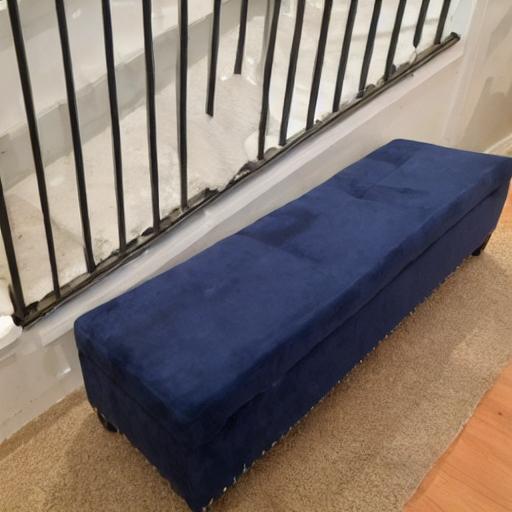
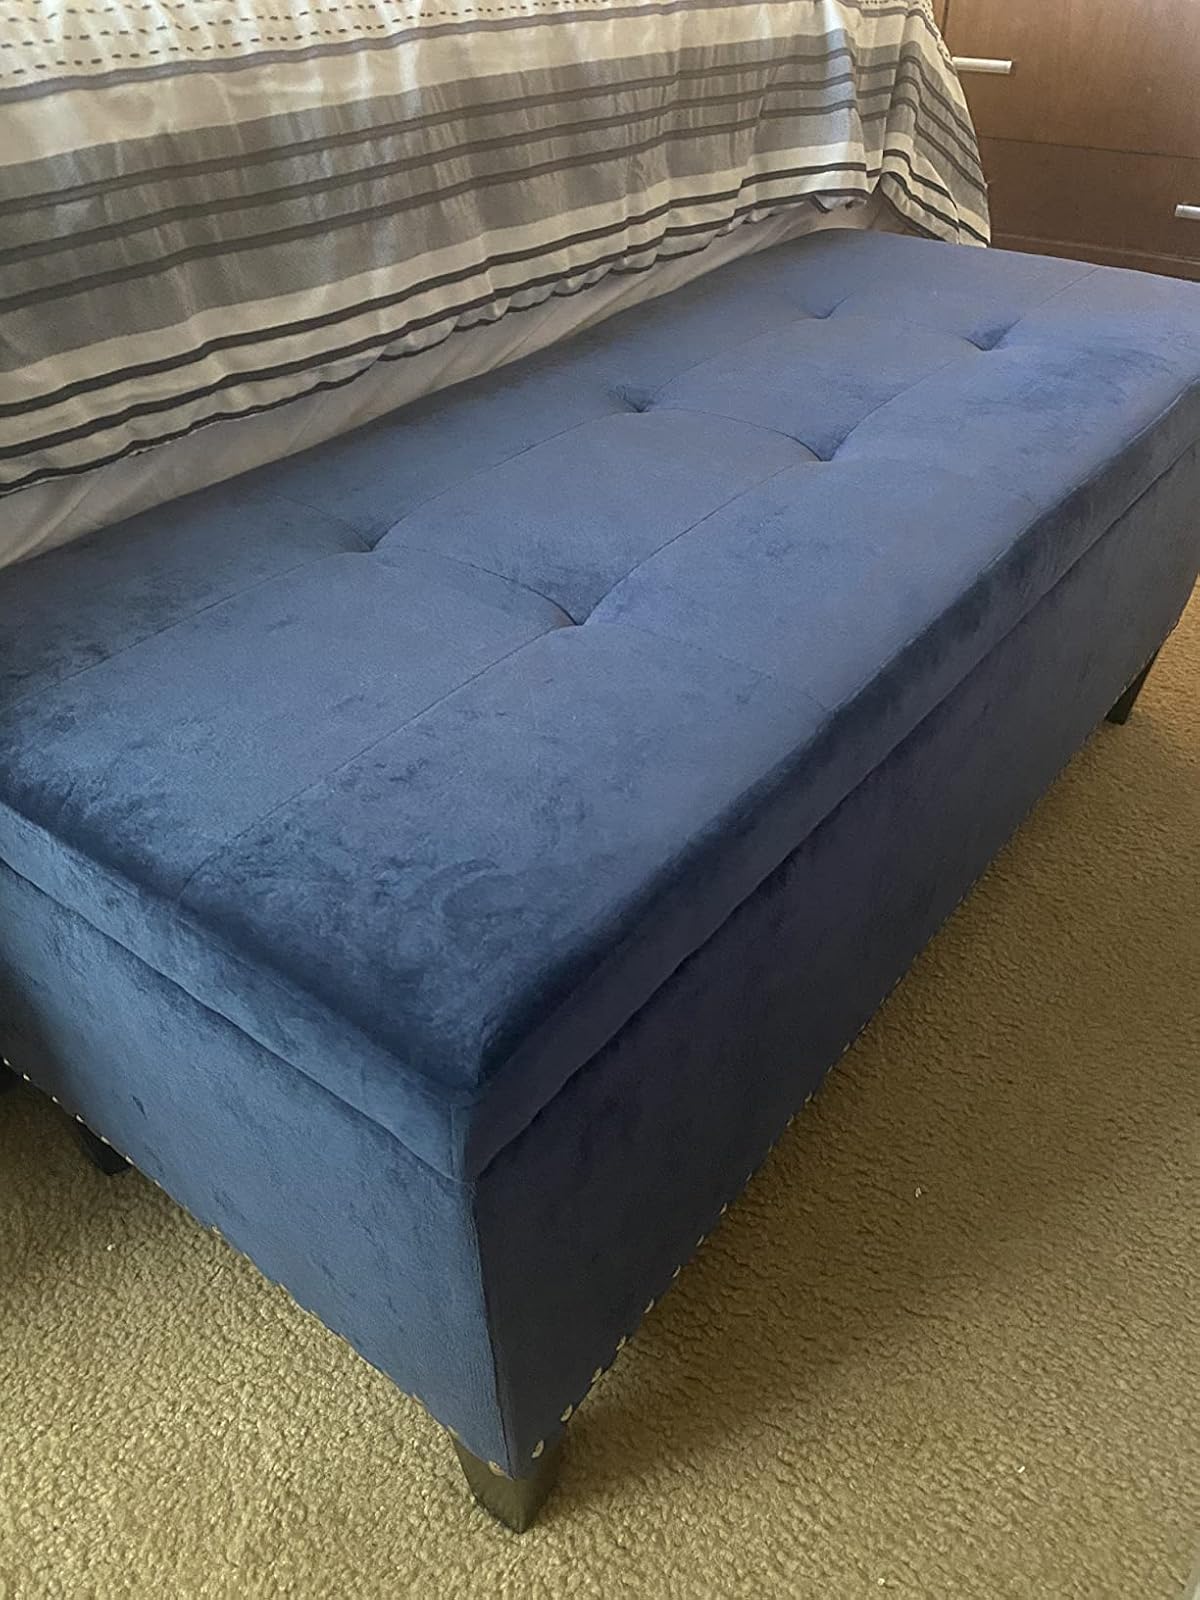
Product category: stool
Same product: no